After the Apocalypse

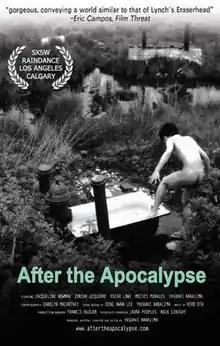

After the Apocalypse is a 2004 science fiction black-and-white film about five survivors after World War III. A single woman and four men are forced to communicate without words because of destructive gasses from the war. They are forced to recreate their lives both individually and collectively. The film does not have any dialogue.